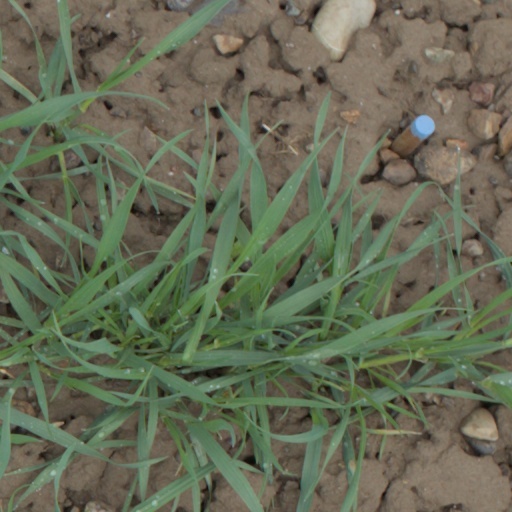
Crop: wheat